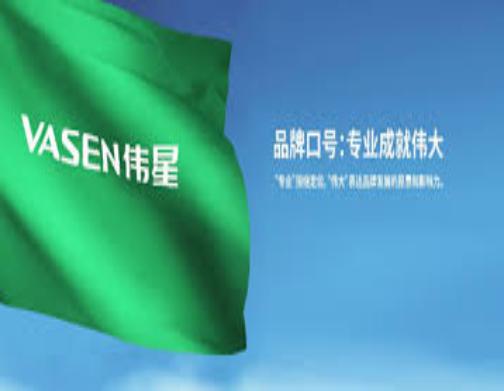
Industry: Others